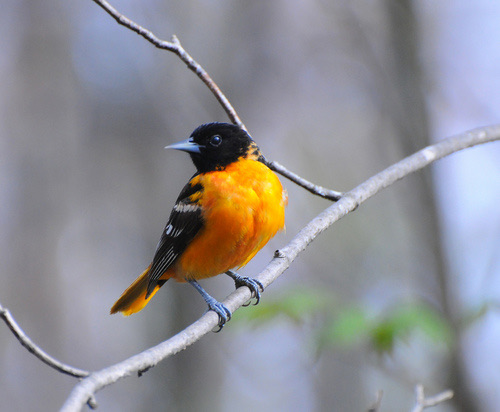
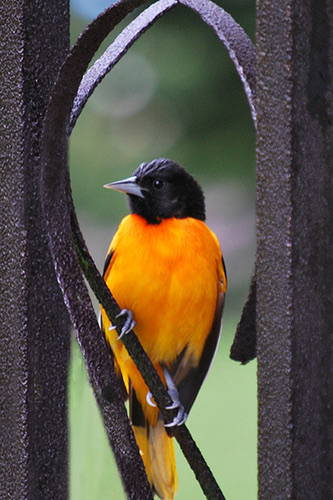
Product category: misc
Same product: yes